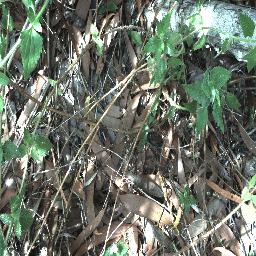
Label: siam_weed